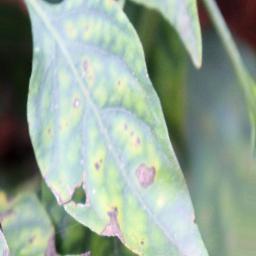
Label: cercospora